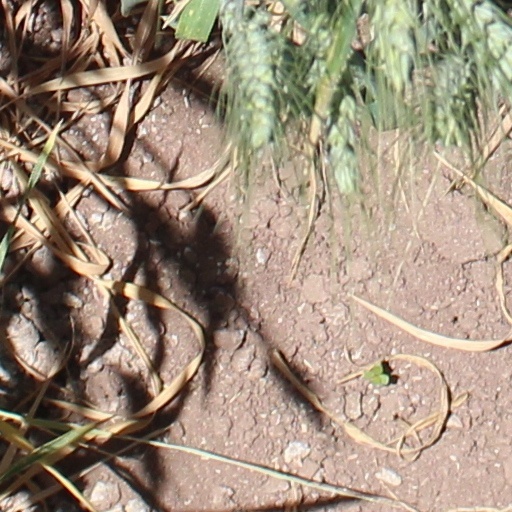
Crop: wheat